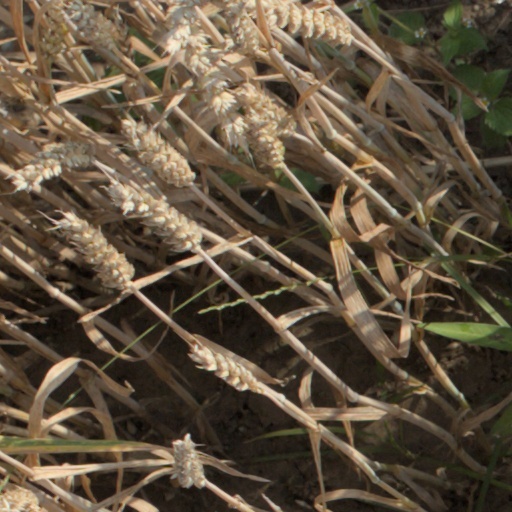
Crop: wheat